Four Times of the Day

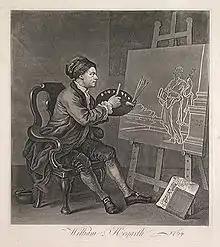
A black-and-white portrait of Hogarth. He is depicted sitting in a chair and painting a portrait.

"Four Times of the Day" was the first set of prints that Hogarth published after his two great successes, "A Harlot's Progress" (1732) and "A Rake's Progress" (1735). It was among the first of his prints to be published after the Engraving Copyright Act 1734 (which Hogarth had helped push through Parliament); "A Rake's Progress" had taken early advantage of the protection afforded by the new law. Unlike "Harlot" and "Rake", the four prints in "Times of the Day" do not form a consecutive narrative, and none of the characters appears in more than one scene. Hogarth conceived of the series as "representing in a humorous manner, morning, noon, evening and night".